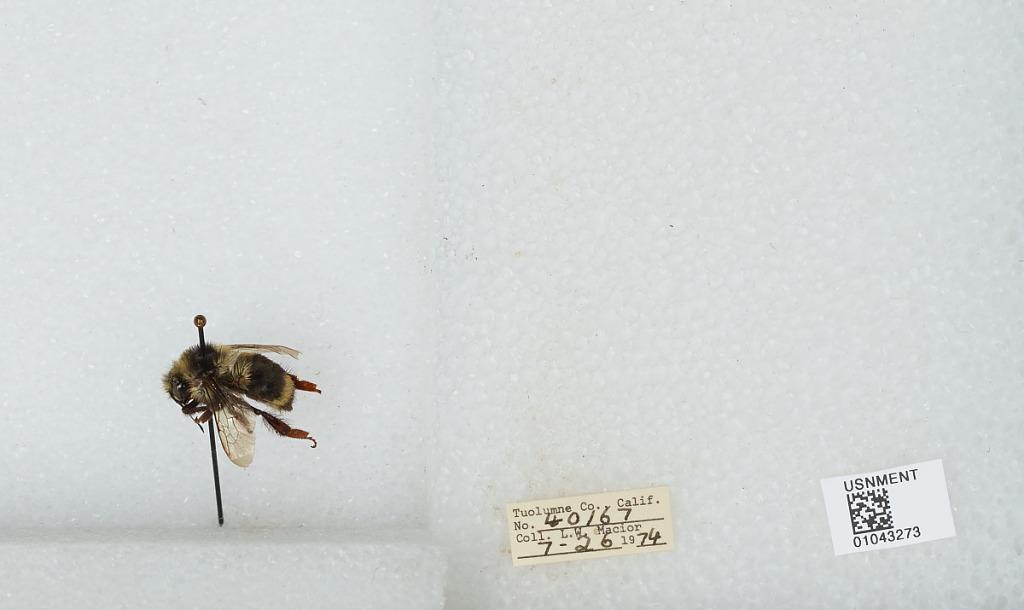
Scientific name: Bombus bifarius nearcticus
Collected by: L. Macior
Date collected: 1974-7-26
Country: United States
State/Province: California
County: Tuolumne
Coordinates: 38.02, -119.93